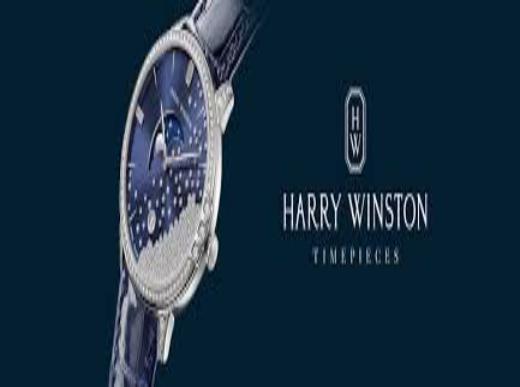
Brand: Harry Winston-2
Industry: Clothes